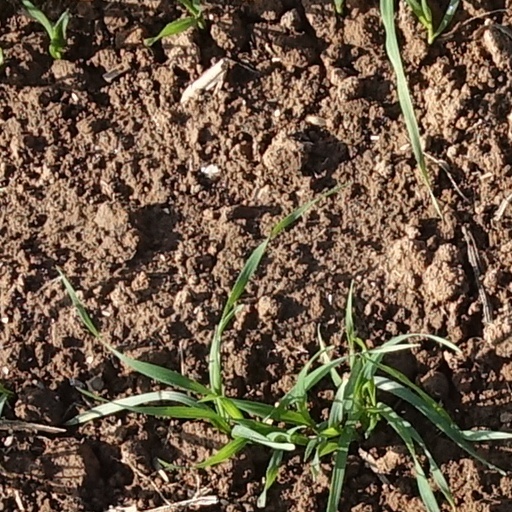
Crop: wheat